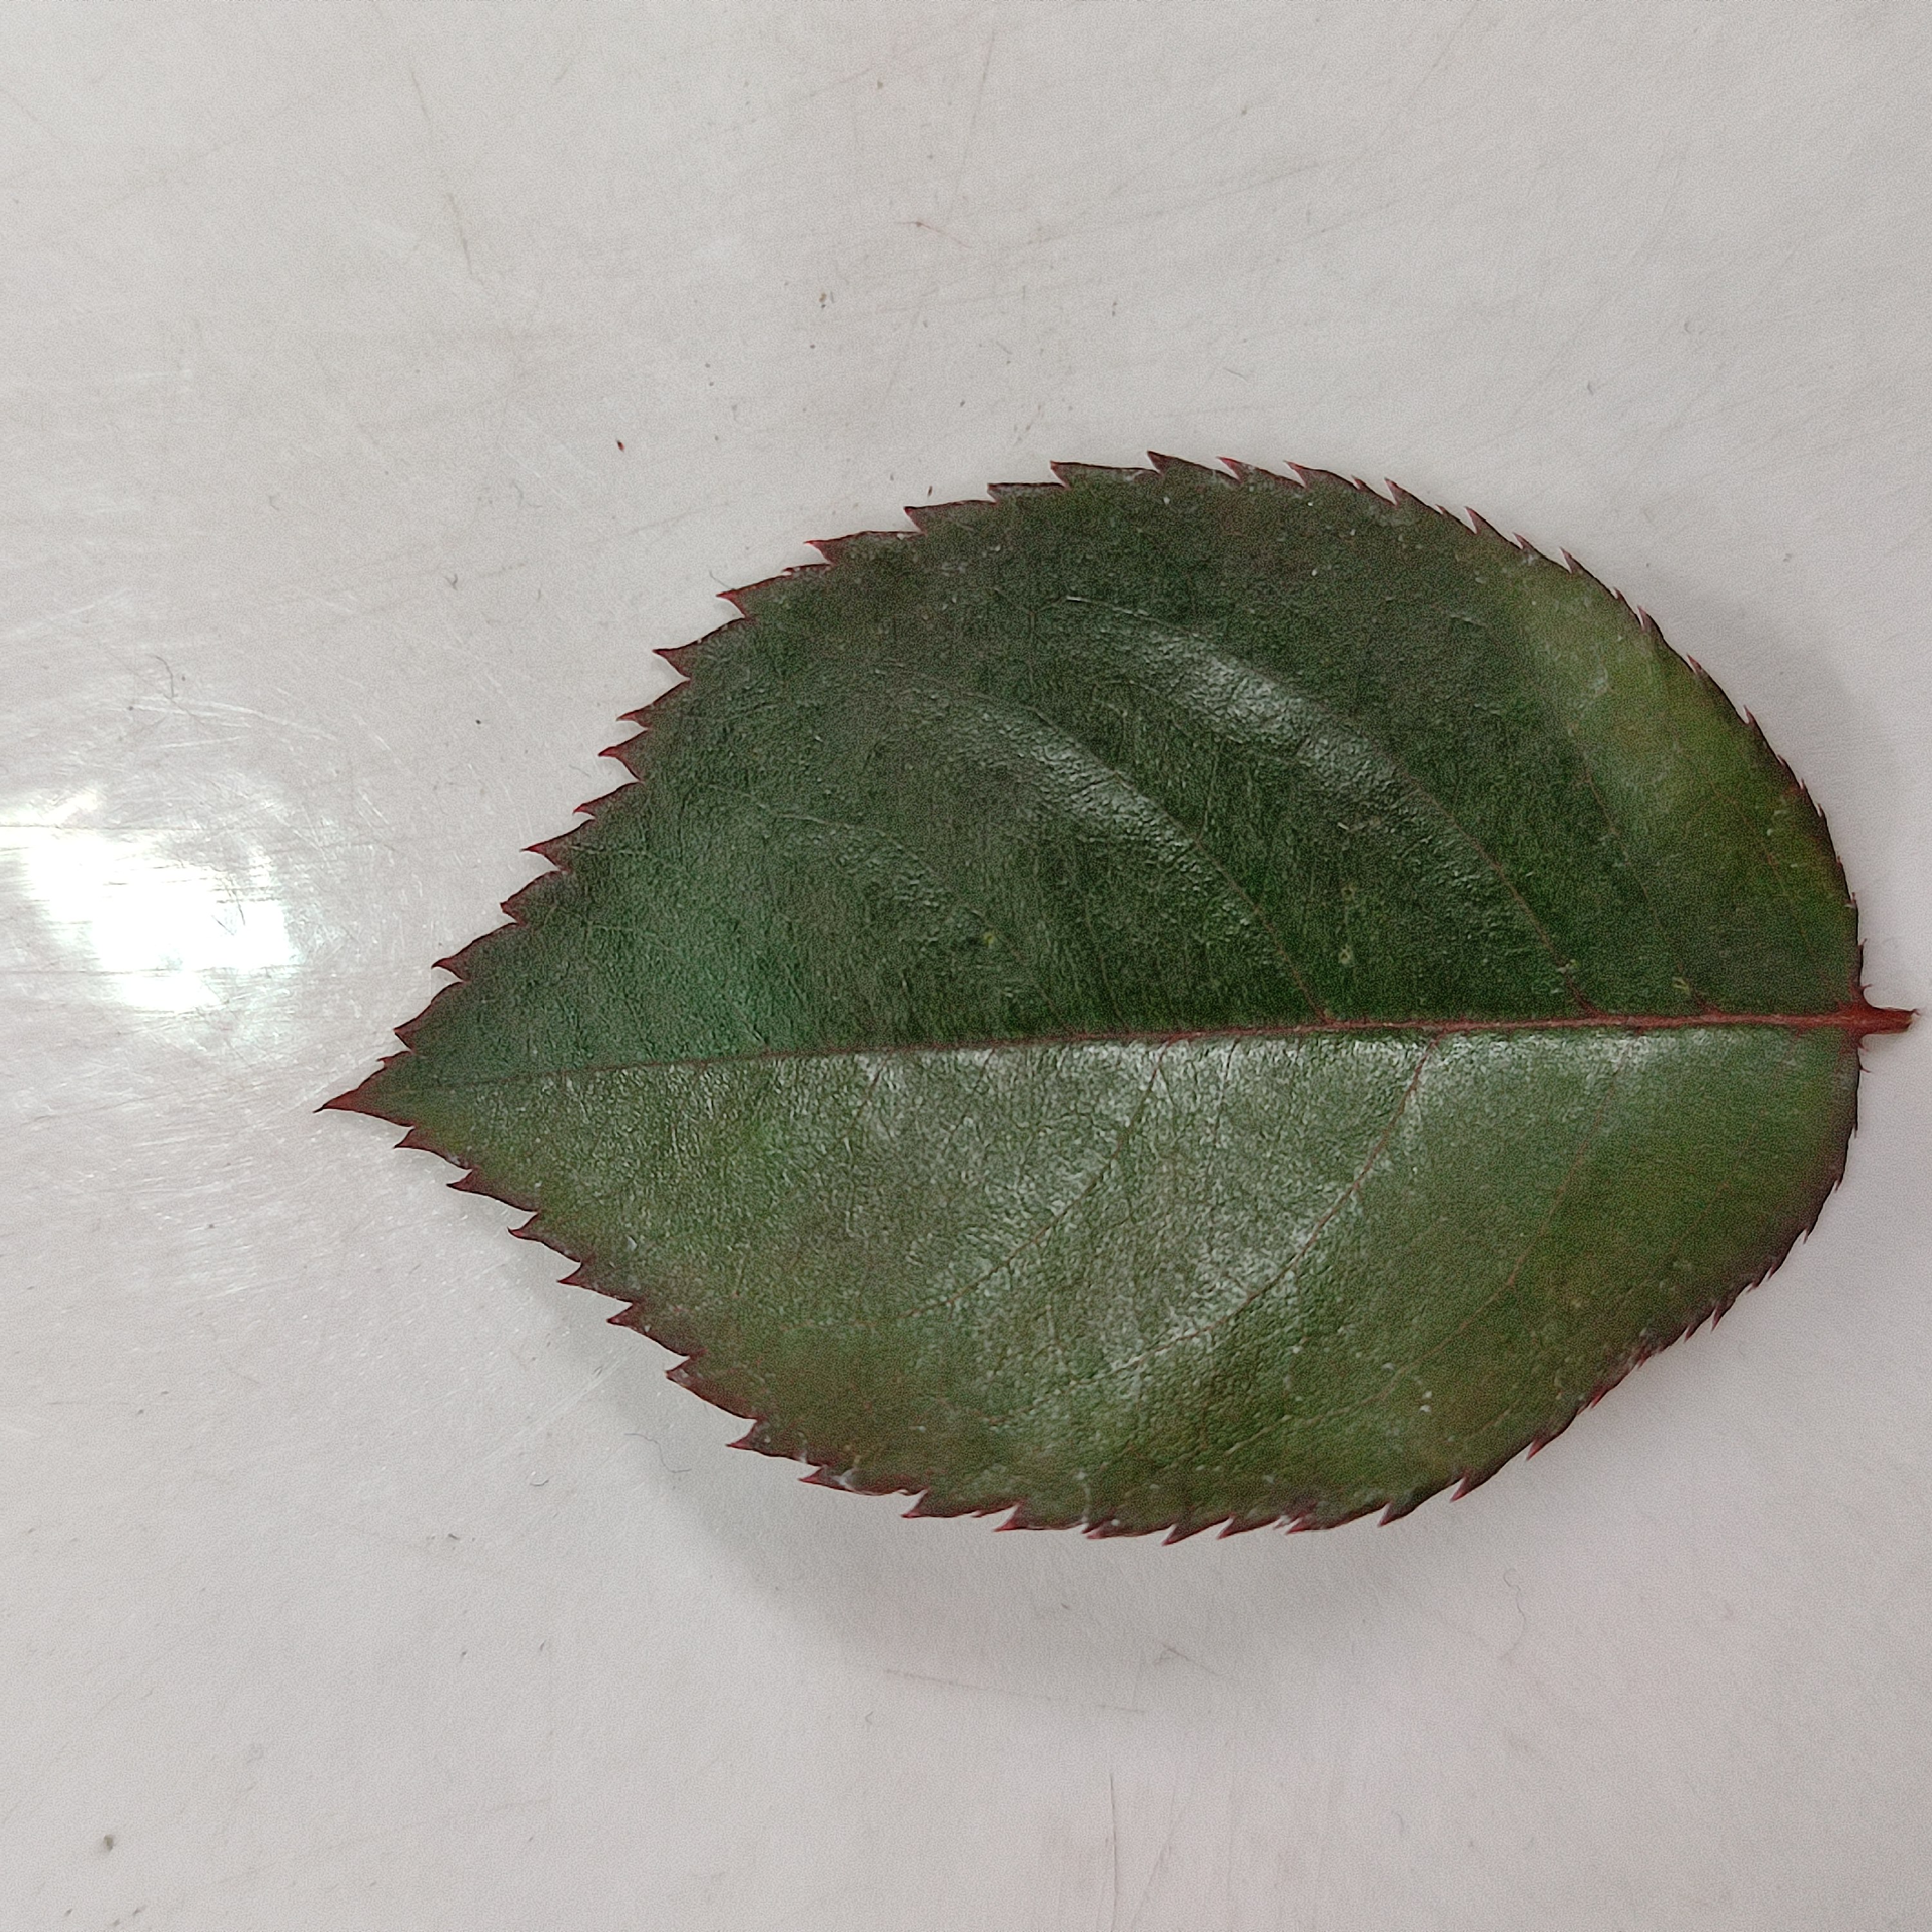
Label: Healthy Leaf